Locomotive syndrome

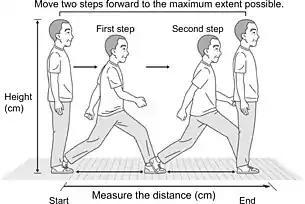
Illustration of the two-step test

The two-step test evaluates balance and walking ability by assessing gait speed and maximal step length. The test involves individuals taking two steps forward at maximum stride without losing balance and then standing still on both feet for more than three seconds. The distance covered by the two steps is measured and divided by the individual's height to obtain the two-step value which correlates with walking speed. The test is done twice and the highest value is noted. A score of less than 1.3 signifies stage 1 locomotive syndrome and a score of less than 1.1 signifies stage 2 locomotive syndrome.